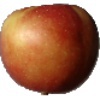
Label: Apple Braeburn 1